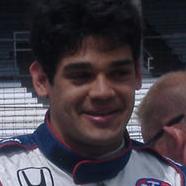
Age: 23